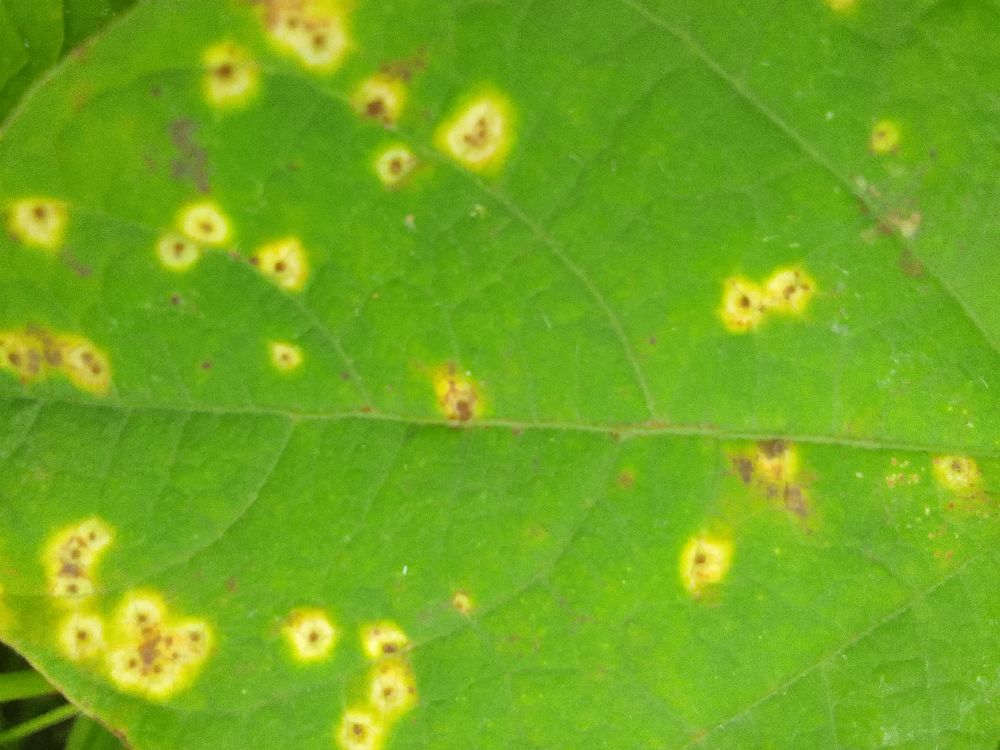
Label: rust